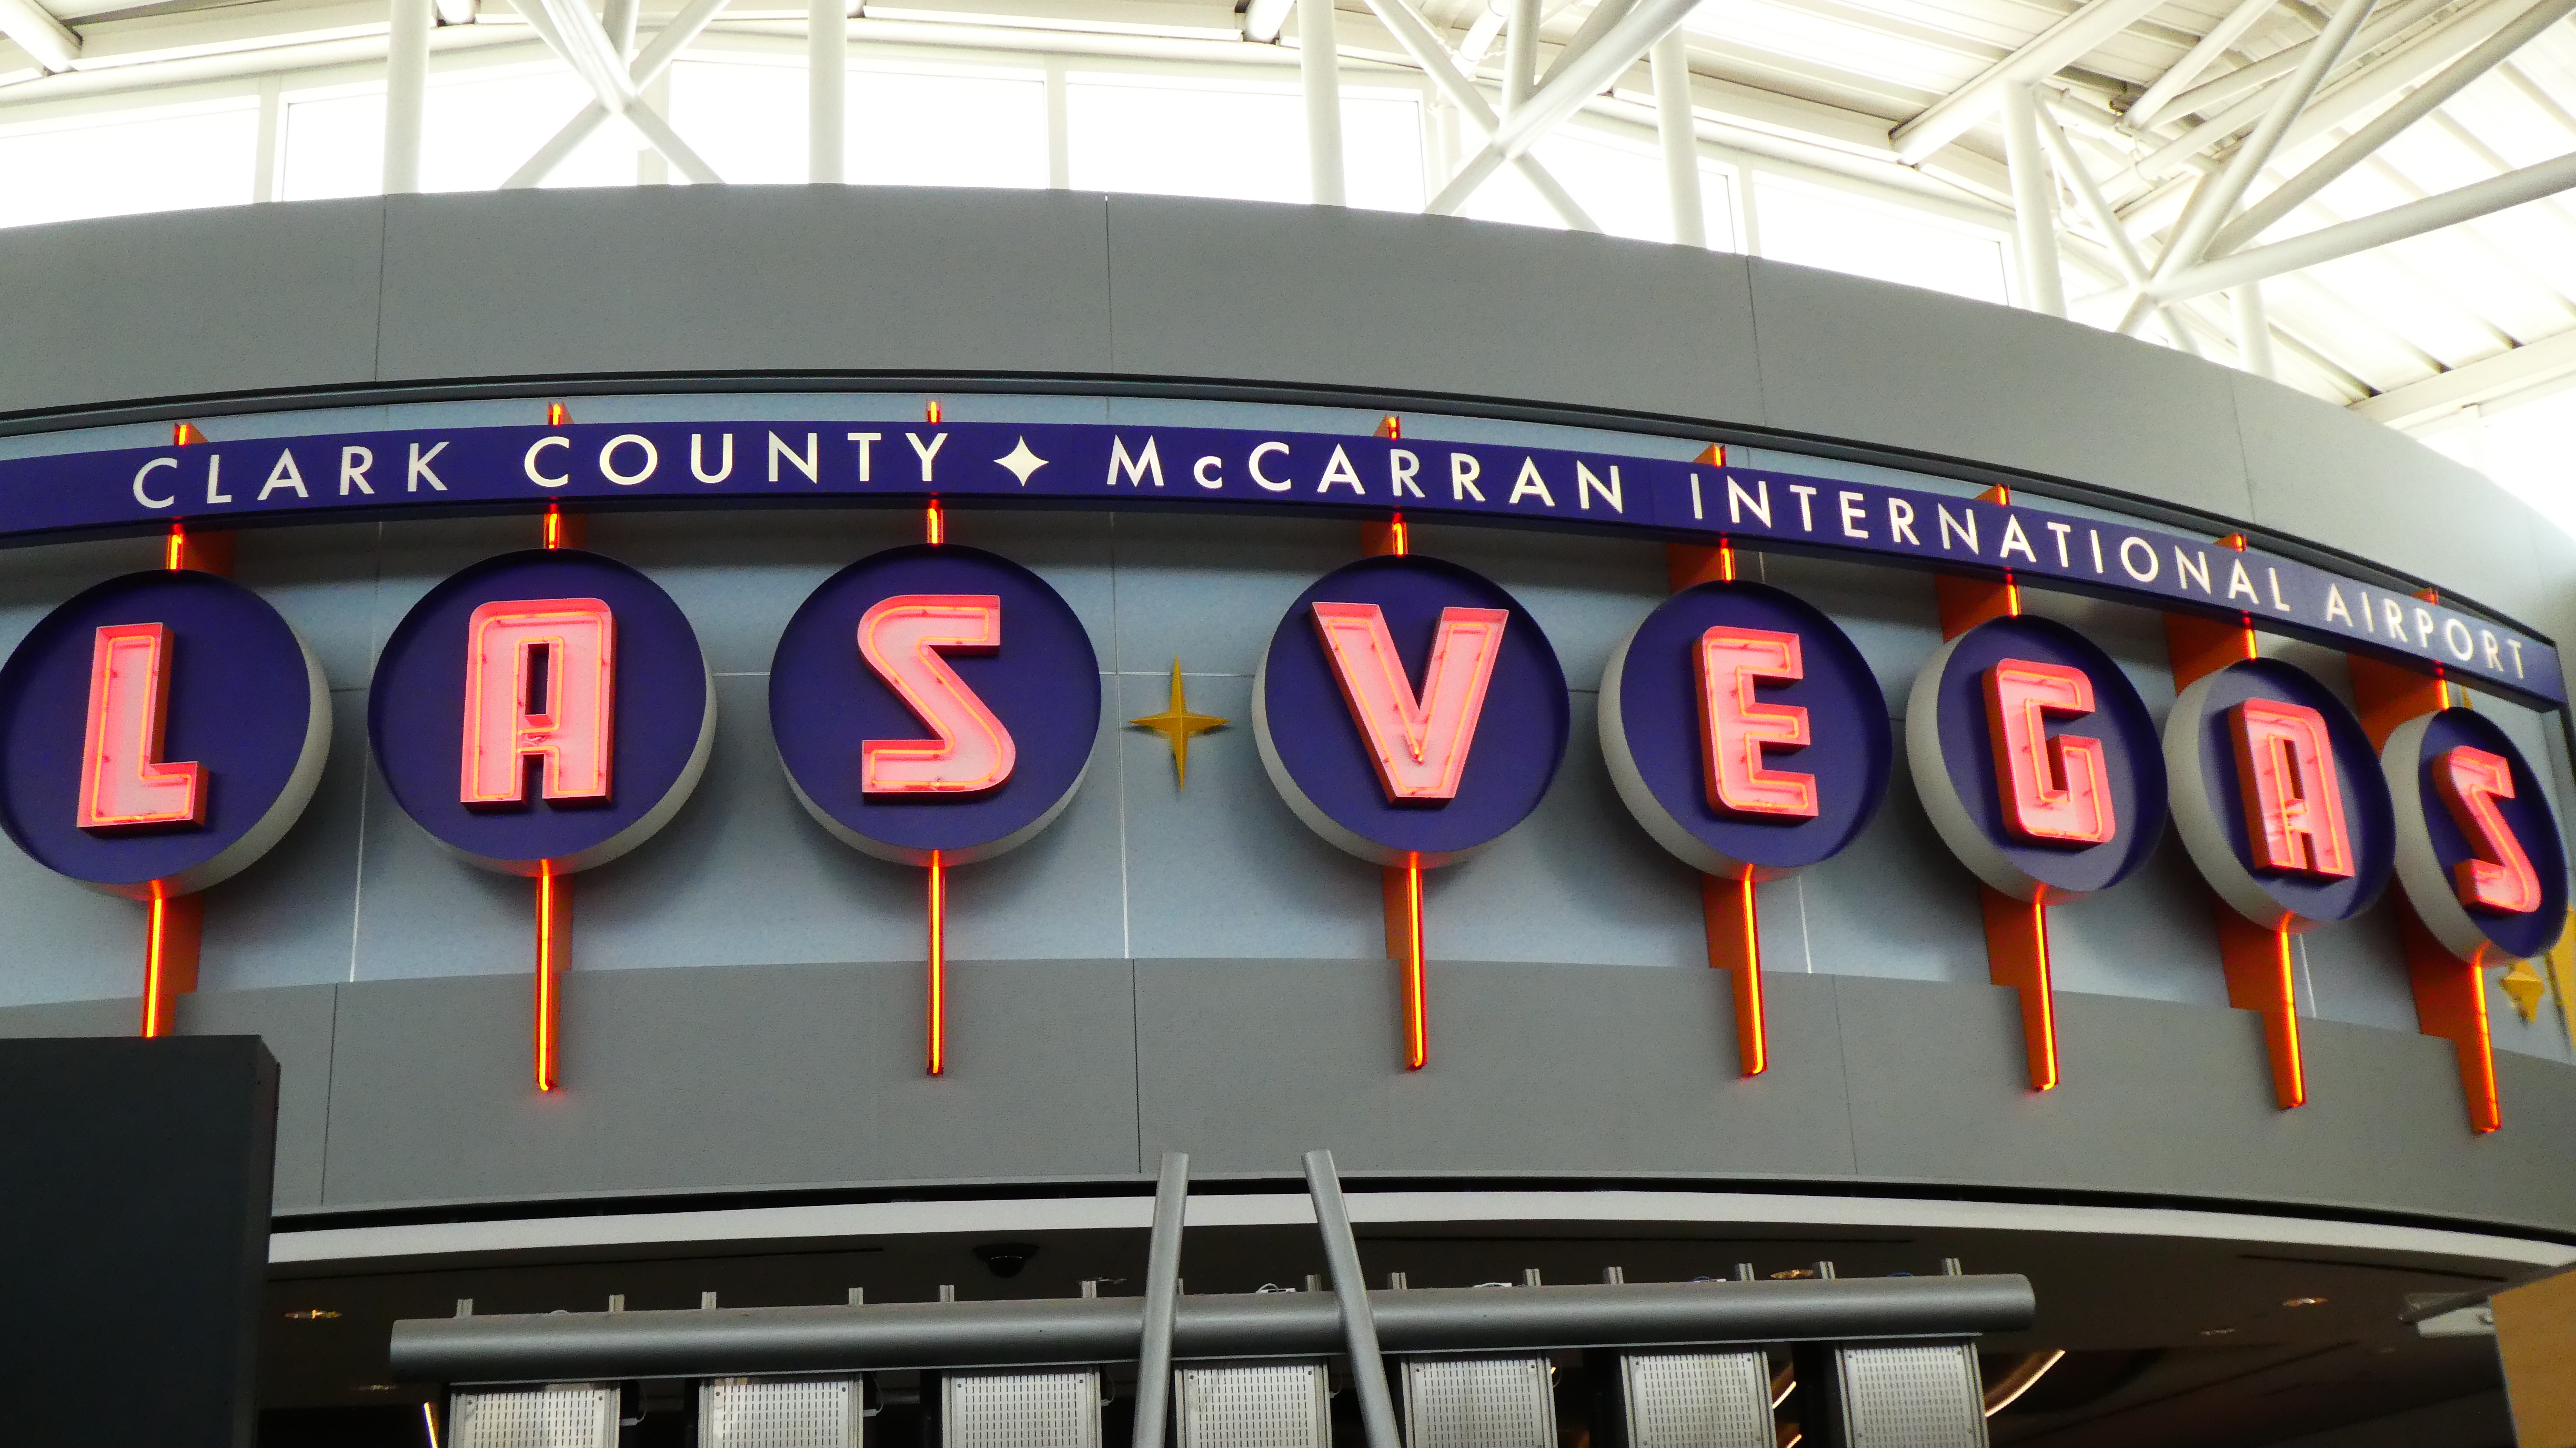
las vegas, sport venue, scoreboard, stadium, display device, electronic signage, led display, arena, technology, architecture, signage, building, advertising